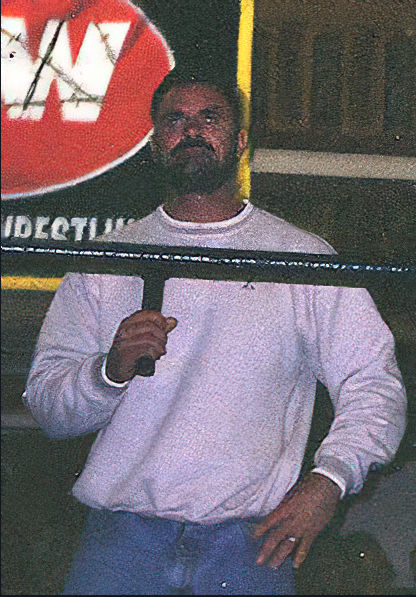
ริก รู้ด

|name = ริก รู้ด
|birth_name = Richard Erwin Rood
|image = Ravishing Rick Rude (Oct 17, 1997) 2.jpg
|names = Rick RudeRicky RoodThe WCW Phantom
|alma_mater = Anoka-Ramsey Community College
|height = 6 ft 3 in
|weight = 252 lbs
|birth_place = St. Peter, Minnesota, U.S.
|death_place = Alpharetta, Georgia, U.S.
|death_cause = Accidental overdose
|children = 3
|debut = 1982
|billed = Robbinsdale, Minnesota, United States
|trainer = Eddie Sharkey
|retired = 1994
ริชาร์ด เออร์วิน รู้ด (Richard Erwin Rood; 7 ธันวาคม 1958 – 20 เมษายน 1999) เป็นที่รู้จักกันดีบนสังเวียนในนาม "ราวิชชิง" ริก รู้ด ("Ravishing" Rick Rude) เป็นนักมวยปล้ำอาชีพชาวอเมริกันที่เคยปล้ำให้สมาคมเวิลด์แชมเปี้ยนชิพเรสต์ลิง(WCW) และเวิลด์เรสต์ลิงเฟดดิเรชั่น(WWF) ในยุค 1980 และ 1990 เขาเป็นหนึ่งในสมาชิกของดี-เจเนอเรชันเอ็กซ์ ในปี 1997 ปัจจุบันได้เสียชีวิตลงด้วยภาวะหัวใจวาย
เป็นอดีตแชมป์โลก 5 สมัย (แชมป์อินเตอร์เนชั่นแนลเวิลด์เฮฟวีเวท WCW 3 สมัย, แชมป์โลกเฮฟวีเวท WCWA 1 สมัย, และแชมป์อเมริกันเฮฟวีเวท NWA 1 สมัย) ,อดีตแชมป์อินเตอร์คอนติเนนทัล 1 สมัย และแชมป์ยูเอสของ WCW 1 สมัย ในปี 2017 ได้เสนอชื่อจาก WWE ให้เข้าสู่หอเกียรติยศดับเบิลยูดับเบิลยูอี โดยริกกี สตีมโบตเป็นผู้อันเชิญและครอบครัวมารับแทน
==แชมป์และรางวัล==
* Championship Wrestling from Florida
** NWA Southern Heavyweight Championship (Florida version)|NWA Southern Heavyweight Championship "(Florida version)" (NWA Southern Heavyweight Championship (Florida version)#Title history|2 times)
** NWA United States Tag Team Championship (Florida version)|NWA United States Tag Team Championship "(Florida version)" (NWA United States Tag Team Championship (Florida version)#Title history|1 time) – with Ferrin Barr Jr.|Jesse Barr
* Continental Wrestling Association
** Memphis Wrestling Southern Heavyweight Championship|NWA/AWA Southern Heavyweight Championship (Memphis Wrestling Southern Heavyweight Championship#Title history|1 time)
** AWA Southern Tag Team Championship|NWA/AWA Southern Tag Team Championship (AWA Southern Tag Team Championship#Title history|1 time) – with King Kong Bundy
* Jim Crockett Promotions/World Championship Wrestling
** WCW International World Heavyweight Championship (List of WCW International World Heavyweight Champions|3 times)
** WWE United States Championship|WCW United States Heavyweight Championship (List of WWE United States Champions|1 time)
** WCW World Tag Team Championship|NWA World Tag Team Championship "(Mid-Atlantic version)" (List of WCW World Tag Team Champions|1 time) – with Manny Fernandez (wrestler)|Manny Fernandez
** Nintendo Top Ten Challenge Tournament (1992)
* "Pro Wrestling Illustrated"
** List of Pro Wrestling Illustrated awards#Most Hated Wrestler of the Year|Most Hated Wrestler of the Year (1992)
** PWI ranked him No. 4 of the top 500 singles wrestlers in the Pro Wrestling Illustrated#PWI 500|PWI 500 in 1992
**PWI ranked him No. 57 of the top 500 singles wrestlers of the "PWI Years" in 2003
* World Class Championship Wrestling|World Class Championship Wrestling / World Class Wrestling Association
** WCWA World Heavyweight Championship|NWA American Heavyweight Championship (WCWA World Heavyweight Championship#Title history|1 time)
** WCCW Television Championship|WCWA Television Championship (WCCW Television Championship#Title history|1 time)
** WCWA World Heavyweight Championship (WCWA World Heavyweight Championship#Title history|1 time)
* WWE|World Wrestling Federation/Entertainment
** WWE Intercontinental Championship|WWF Intercontinental Championship (List of WWE Intercontinental Champions|1 time)
** WWE Hall of Fame (Class of 2017)
** Slammy Award (1 time)
*** Jesse "The Body" Award (Slammy Award#1987 Slammy Awards|1987)
* "Dave Meltzer#Wrestling Observer Newsletter|Wrestling Observer Newsletter"
** Dave Meltzer#Rating system match|5 Star Match (1992) with Stone Cold Steve Austin|Steve Austin, Bobby Eaton, Larry Zbyszko, and Arn Anderson vs. Sting (wrestler)|Sting, Ricky Steamboat, Goldust|Dustin Rhodes, Barry Windham, and Nikita Koloff (February 24, WarGames match, Wrestlewar 1992|WrestleWar)
** Wrestling Observer Newsletter awards#Best Heel|Best Heel (1992)
** Wrestling Observer Newsletter awards#Most Unimproved|Most Unimproved (1993)
** Wrestling Observer Newsletter awards#Worst Worked Match of the Year|Worst Worked Match of the Year (1992) vs. Masahiro Chono at Halloween Havoc 1992|Halloween Havoc
==อ้างอิง==
== อ่านเพิ่ม ==
*
==แหล่งข้อมูลอื่น==
* WWE Hall of Fame profile
*
Navboxes|
หมวดหมู่:ผู้ฝึกศิลปะการต่อสู้ชาวอเมริกัน
หมวดหมู่:นักมวยปล้ำอาชีพชาวอเมริกัน
หมวดหมู่:เสียชีวิตจากภาวะหัวใจล้มเหลว
หมวดหมู่:รายชื่อสมาชิกของดี-เจเนอเรชันเอ็กซ์
หมวดหมู่:รายชื่อสมาชิกของนิวเวิลด์ออร์เดอร์ (มวยปล้ำอาชีพ)
หมวดหมู่:ผู้ประกาศนักมวยปล้ำอาชีพ
หมวดหมู่:ผู้จัดการและผู้จัดการส่วนตัวมวยปล้ำอาชีพ
หมวดหมู่:ผู้เข้าสู่หอเกียรติยศดับเบิลยูดับเบิลยูอี
หมวดหมู่:หอเกียรติยศและพิพิธภัณฑ์มวยปล้ำอาชีพ